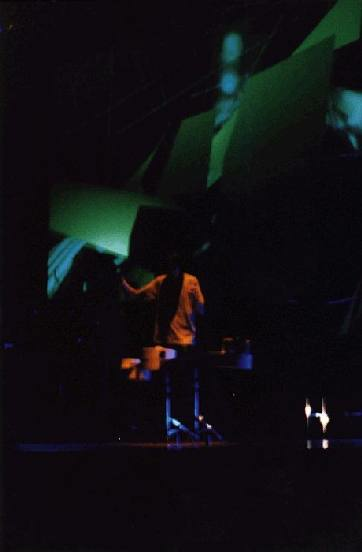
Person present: Yes